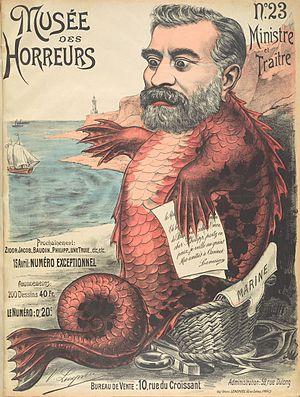
""Ministre et Traître""."
Jean-Marie Antoine Louis de Lanessan ou Jean-Louis de Lanessan de son nom de plume, né à Saint-André-de-Cubzac le 13 juillet 1843 et mort à Écouen le 7 novembre 1919, est un naturaliste, médecin et homme politique français.
Musée des horreurs est une série de caricatures antidreyfusardes, nationalistes, antisémites et antimaçonniques, dessinée et publiée en France par V. Lenepveu entre octobre 1899 et décembre 1900.